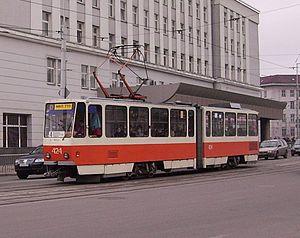
Le tramway de Kaliningrad est le réseau de tramways de la ville de Kaliningrad, capitale de l'oblast de Kaliningrad, en Russie. Le réseau comporte aujourd'hui seulement une ligne, mais il a comporté jusqu'à 13 lignes, dont un certain nombre a fermé dans les années 2000.